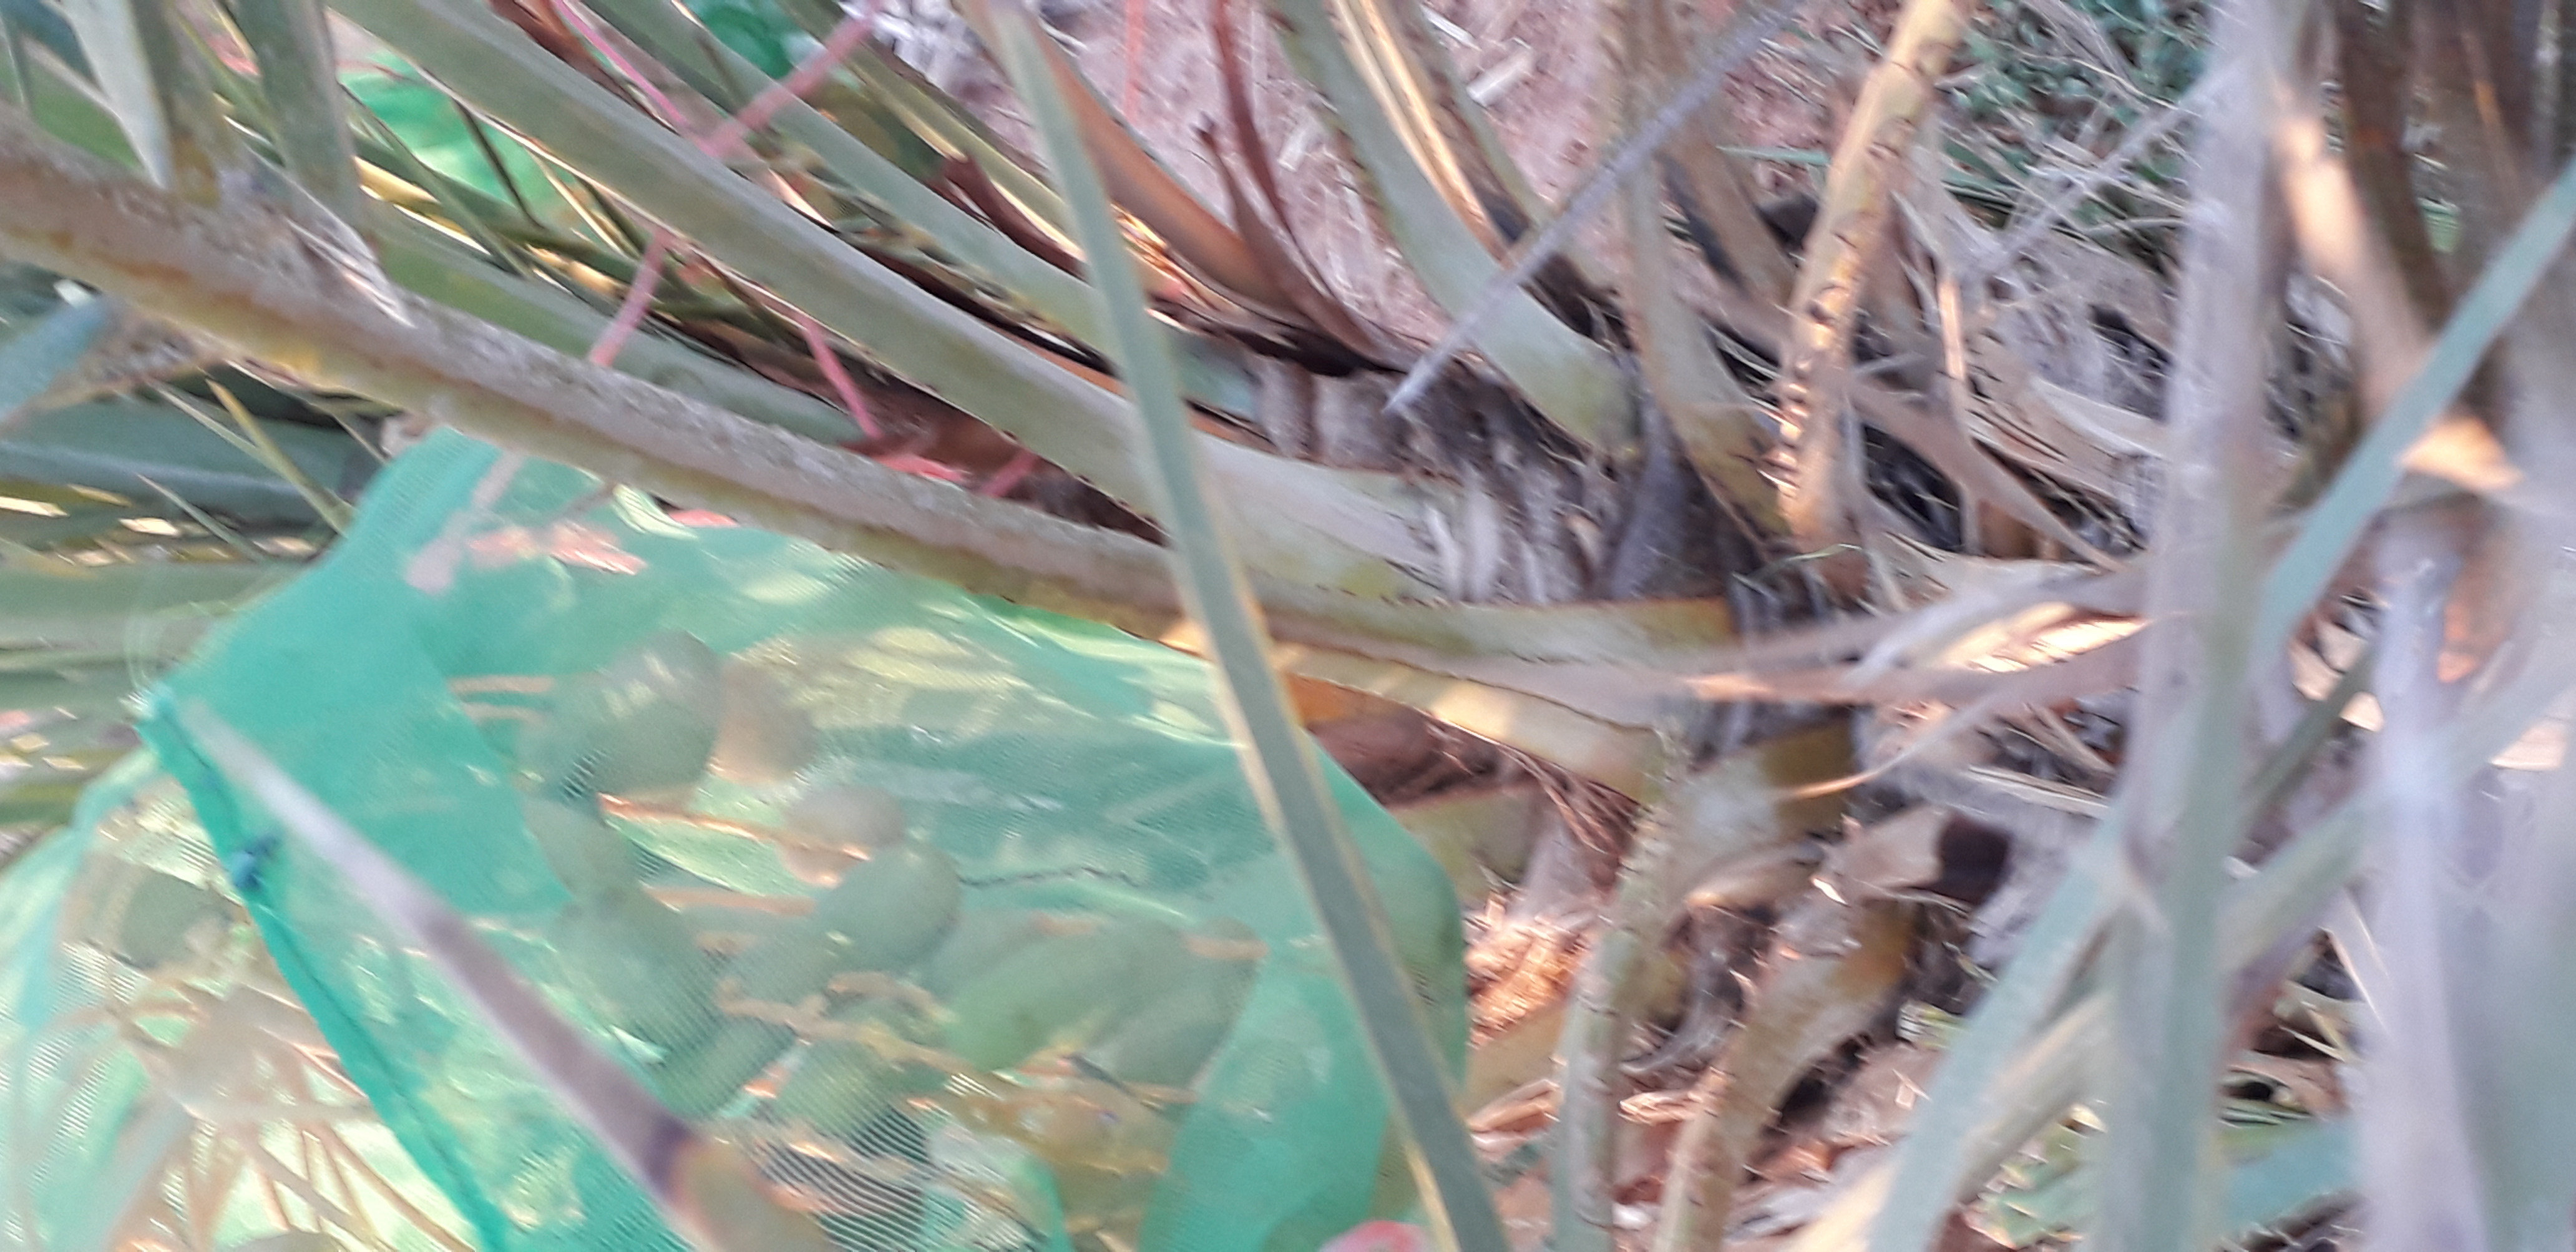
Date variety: Boumajhoul